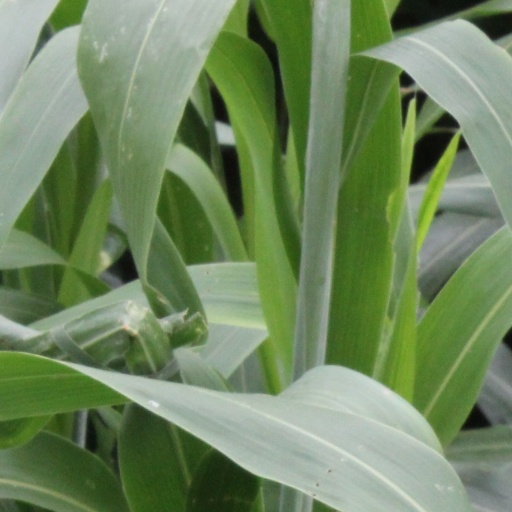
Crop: sorghum